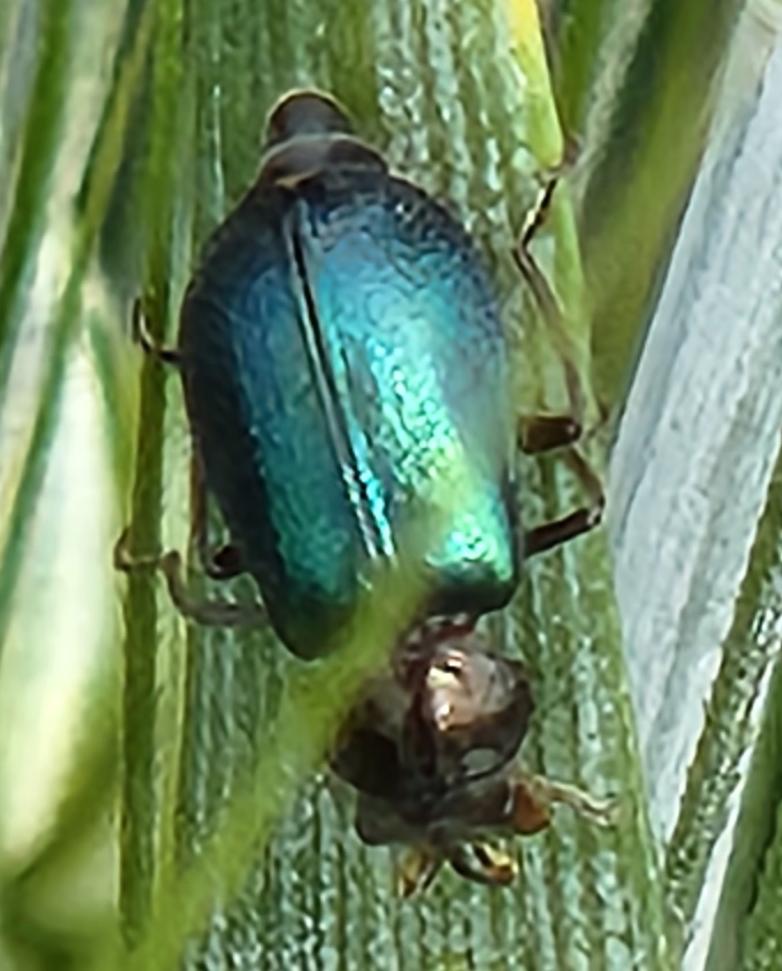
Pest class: predators